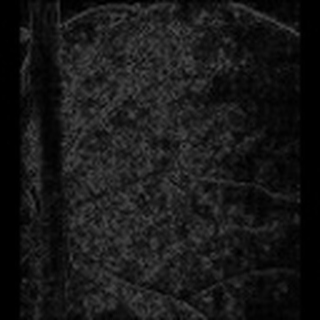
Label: cotton_aphids